Central Library (Brooklyn Public Library)

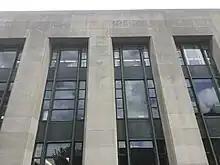
Windows on side facades

At the northwest corner of the Central Library is a main entrance pavilion with a curving facade on Grand Army Plaza; the curved facade alludes to the plaza's elliptical shape. Three stairways from the north, northwest, and southwest ascend to a terrace just outside the main entrance. Between each stairway is a small planting bed with metal fences. The northern edge of the terrace contains a flagpole. Each stairway has wrought-iron railings and granite side walls. The center staircase (facing northwest) is divided into four short flights and is flanked by a pair of lighting fixtures with three lamps. There are granite capstones below the lamps, each of which has inscriptions from Raymond Ingersoll, the borough president of Brooklyn when the building was erected. Early plans for the plaza called for a map of Brooklyn to be carved within the pavement. Another set of stairs leads up from the terrace to a brick landing, which in turn leads to the actual entrance.